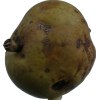
Label: pear